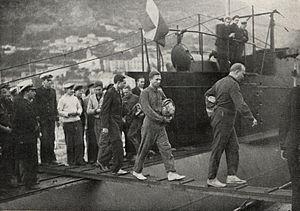
Le HNLMS O 21 ou Hr.Ms. O 21 était un sous-marin, navire de tête de la classe O 21 de la Koninklijke Marine qui a servi pendant la Seconde Guerre mondiale.